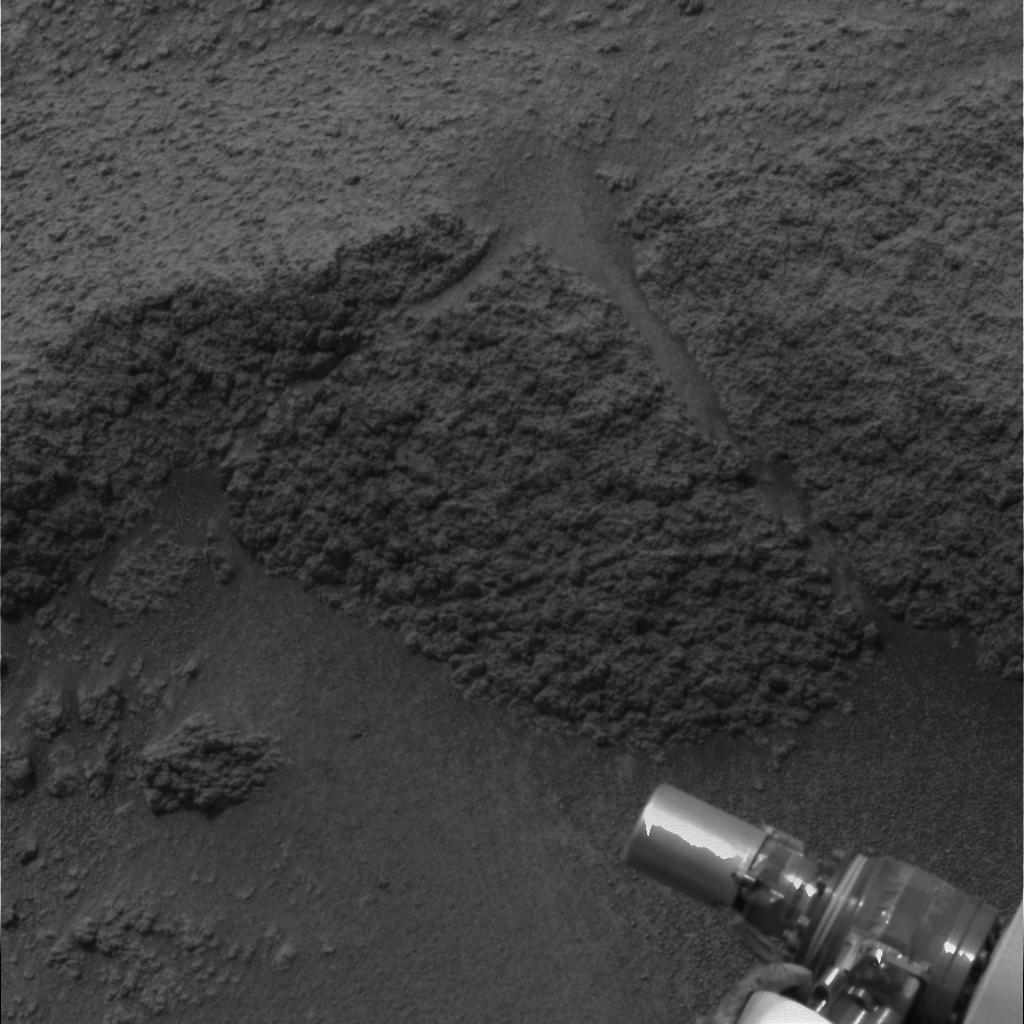
Surface features visible: Other Hardware, Rock Outcrops, Clasts, Rock (Round Features), Soil, Nearby Surface, Rover Parts